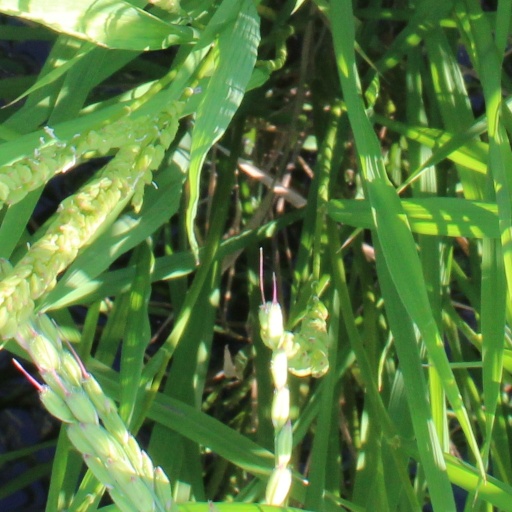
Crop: rice